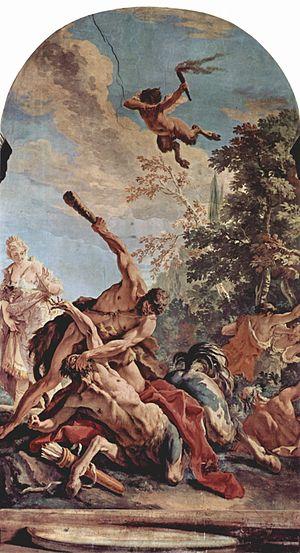
Sebastiano Ricci est un peintre italien baroque de la fin du XVIIᵉ et du début du XVIIIᵉ siècle, formé à Venise.